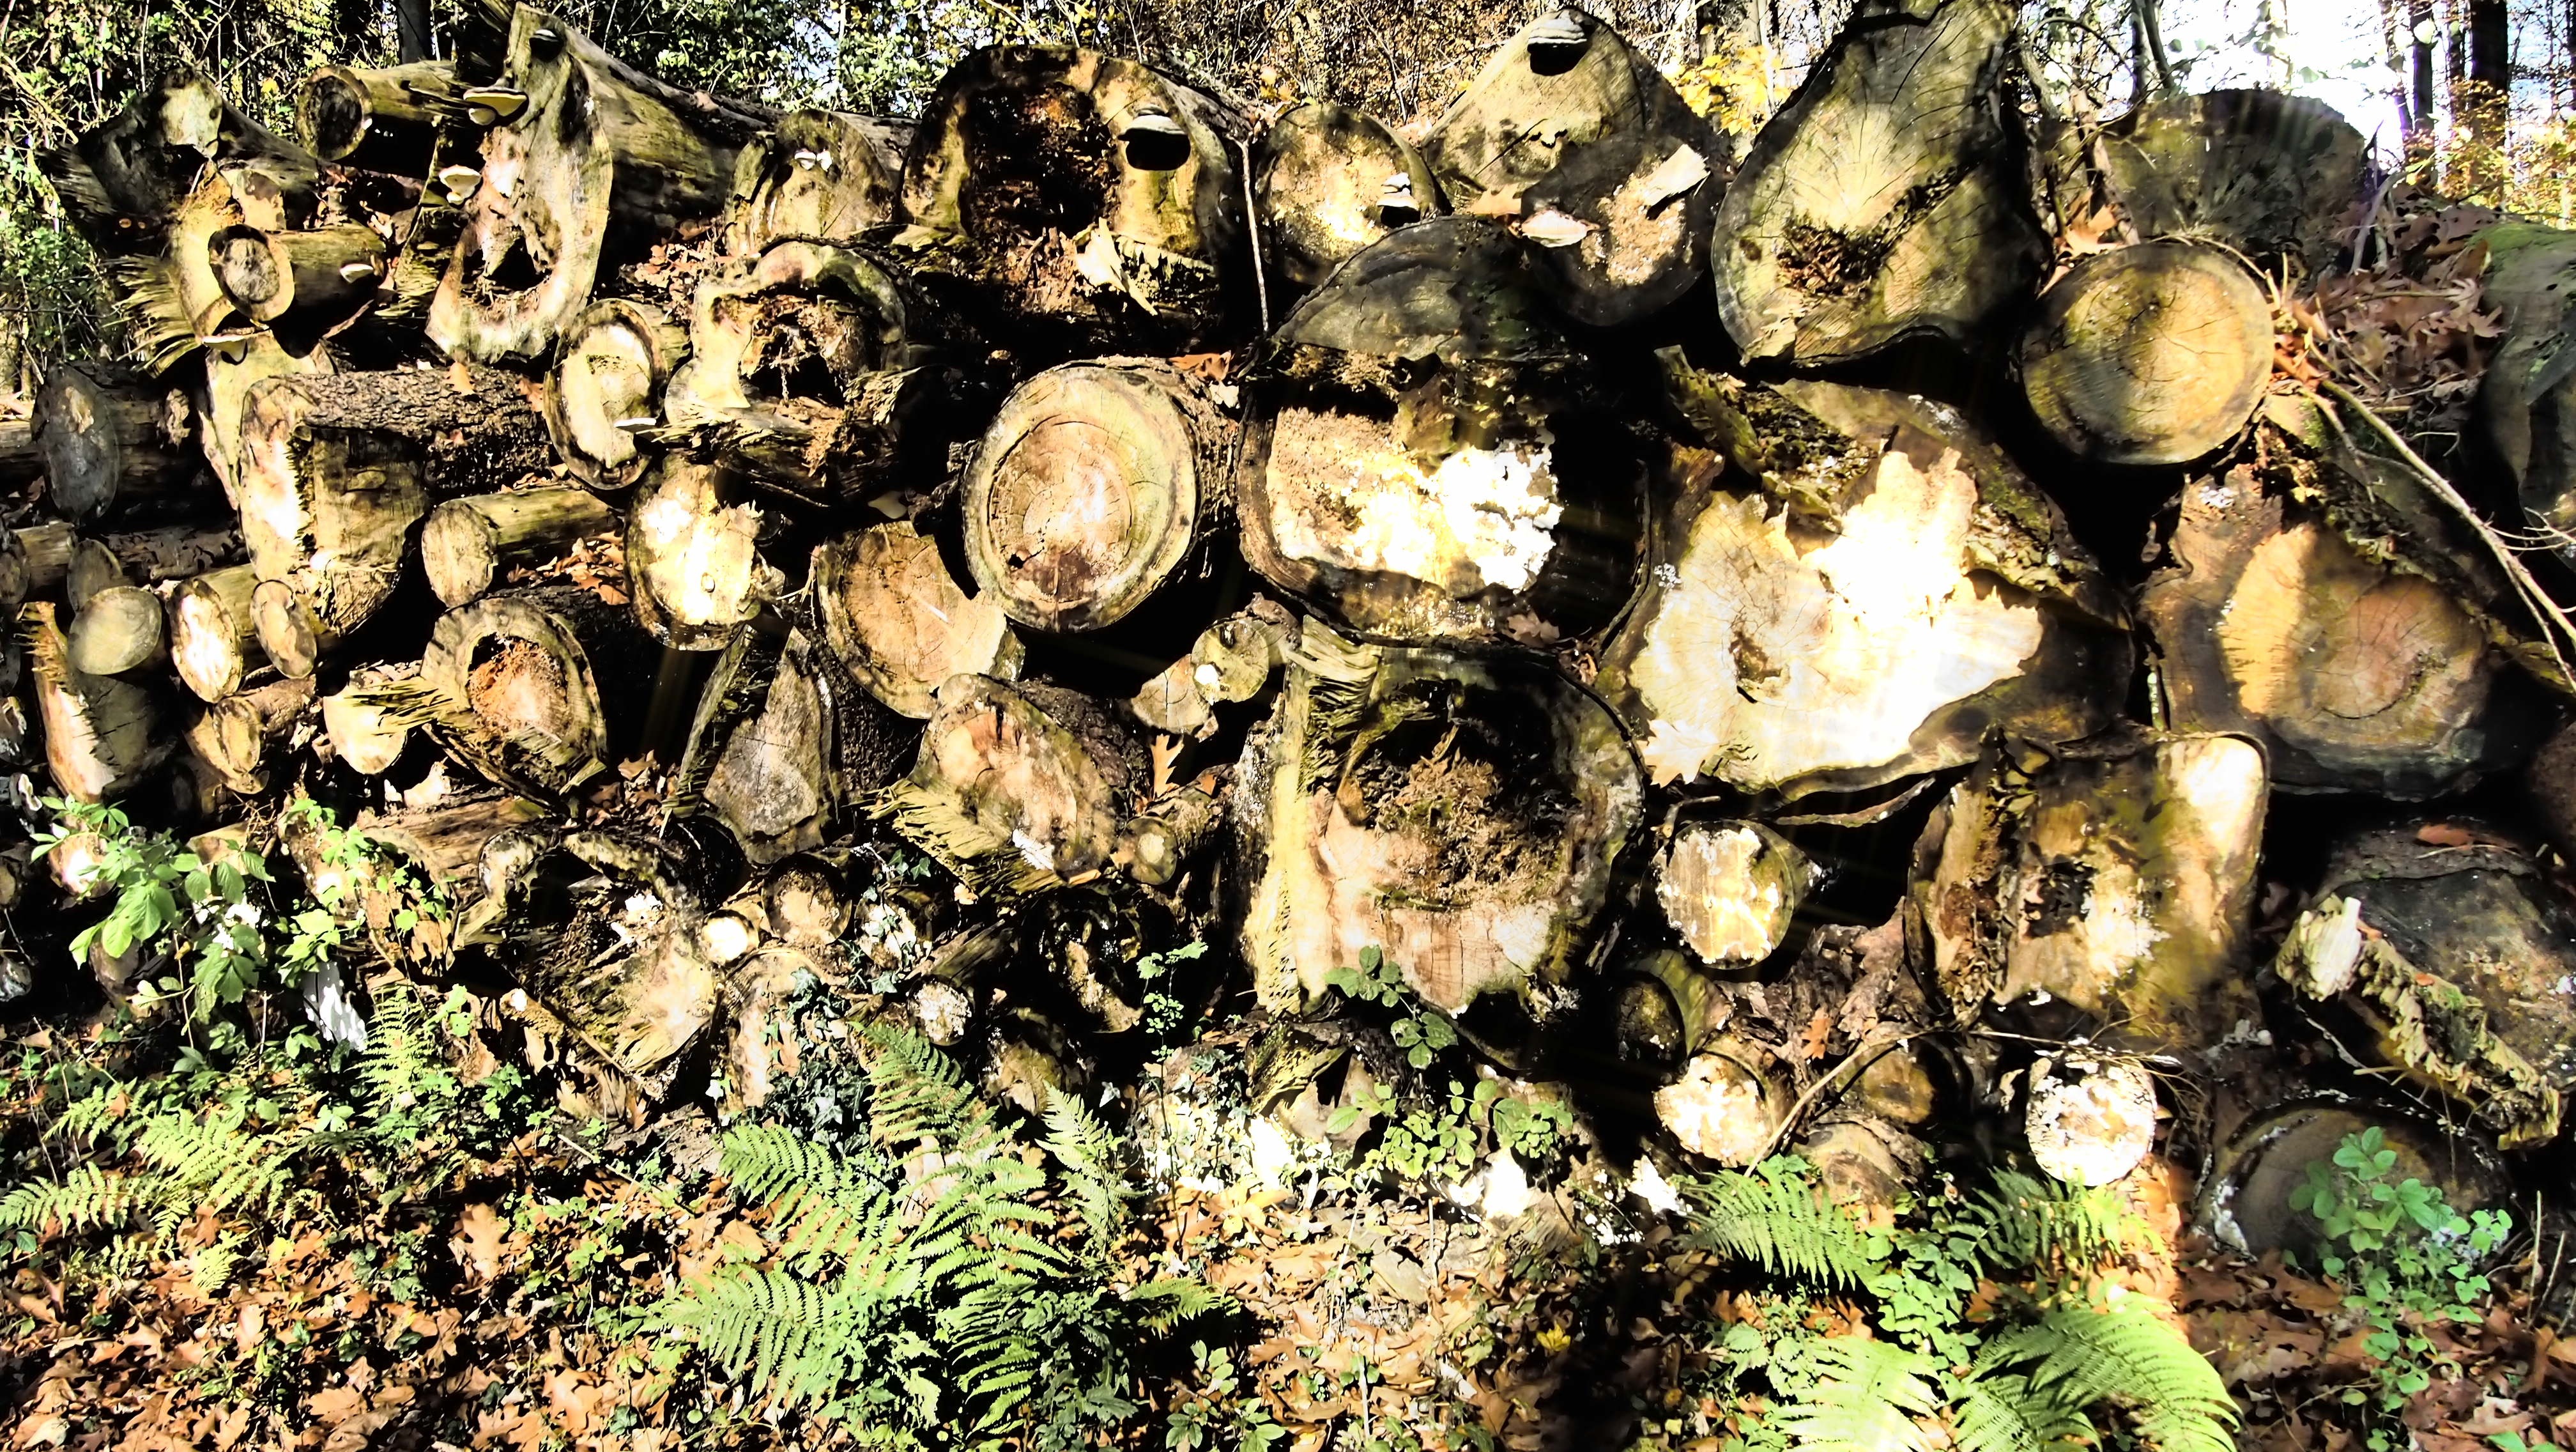
tree, forest, plant, flower, trunk, food, produce, vegetable, autumn, shadow, soil, flora, trees, fall foliage, autumn forest, back light, flowering plant, land plant